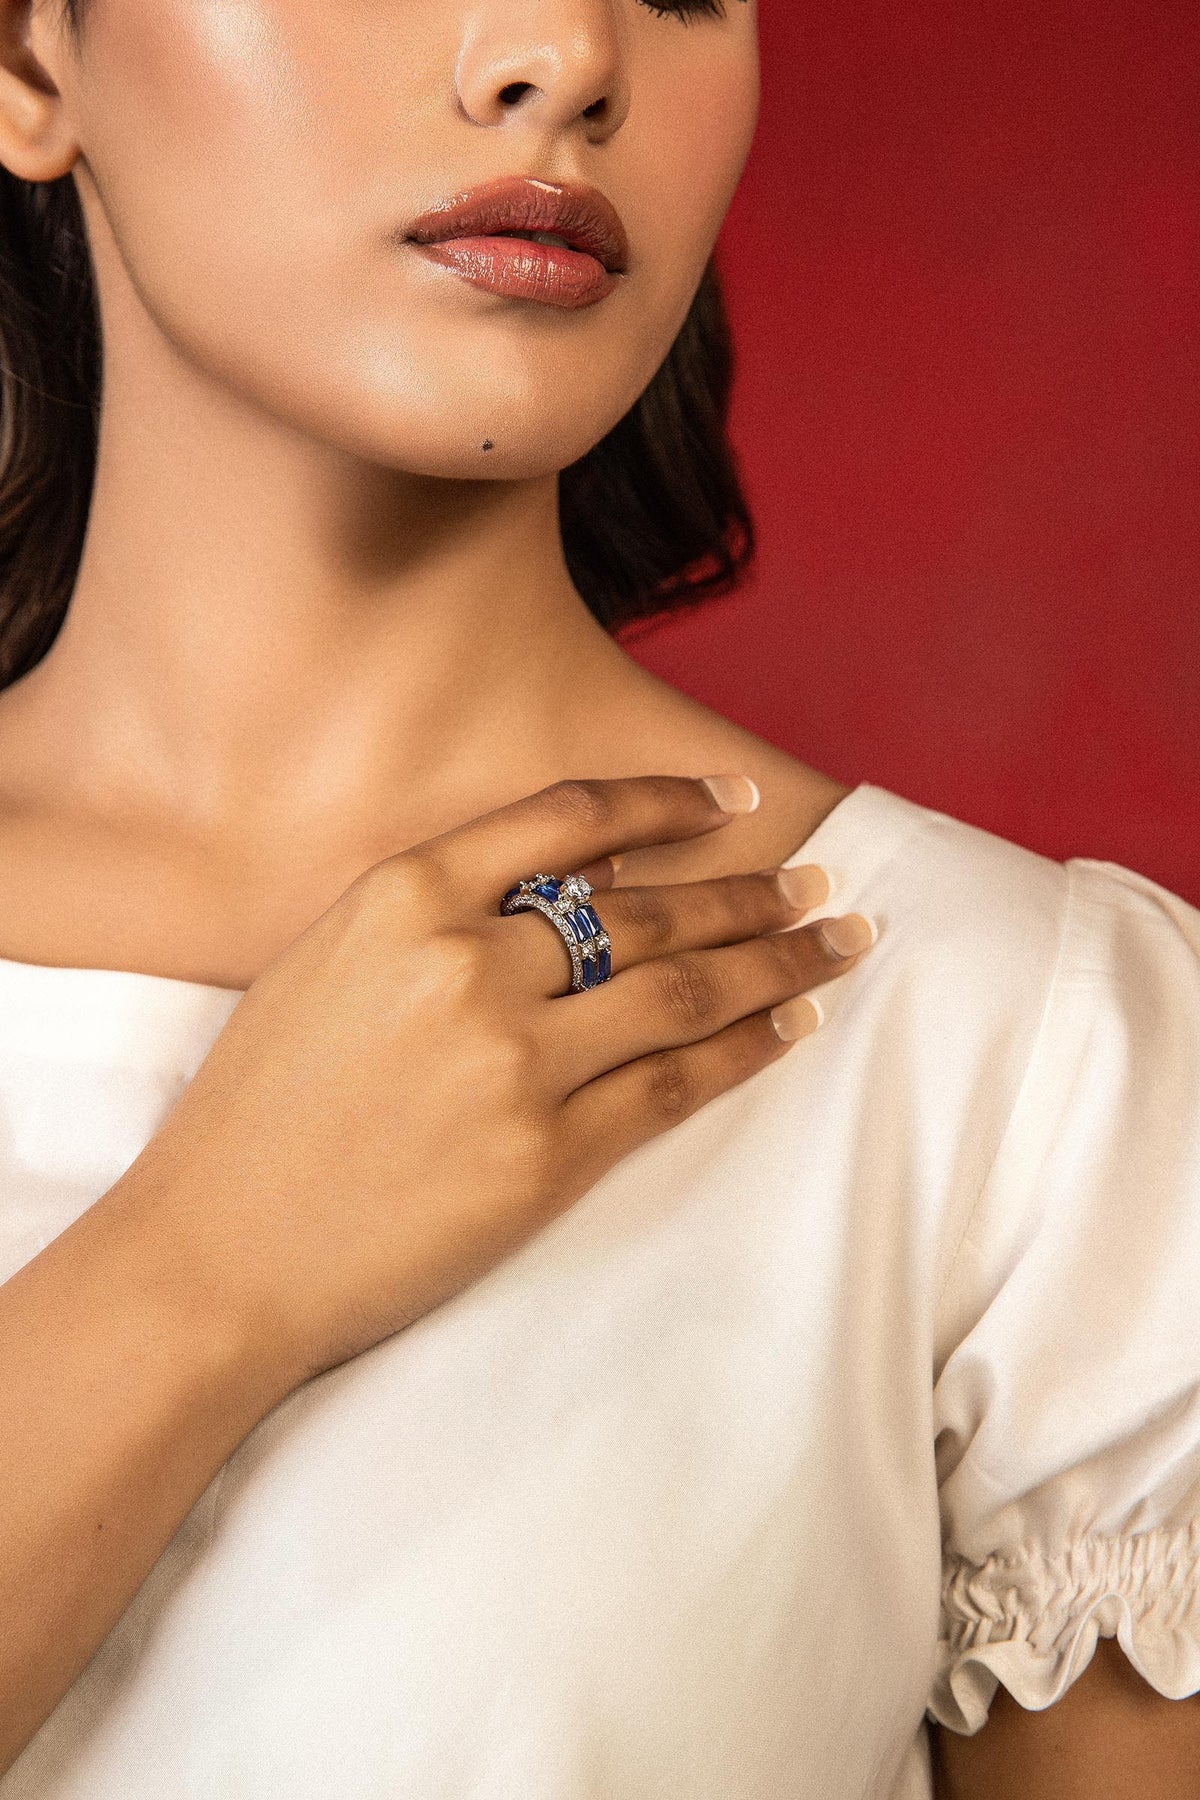
blue sapphire ring